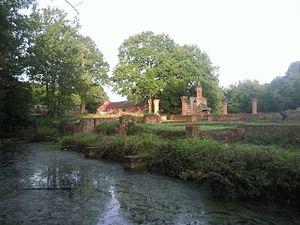
Francis Walsingham est connu comme le « maître-espion » d'Élisabeth Iʳᵉ d'Angleterre dont il fut également secrétaire d'État. Admirateur de Machiavel, il est connu pour son efficacité en tant qu'espion et sa capacité à susciter intrigues et fausses intrigues pour la cause de la sécurité de la Couronne anglaise. Jean-Claude Cousseran voit en lui le père fondateur des politiques modernes de renseignement, dans leur double dimension intérieure et extérieure.